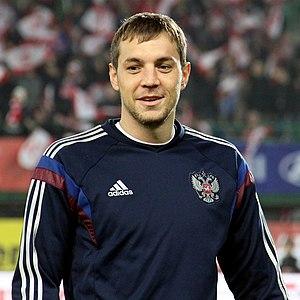
Artyom Sergueïevitch Dziouba est un footballeur international russe, né le 22 août 1988 à Moscou, en Union soviétique.